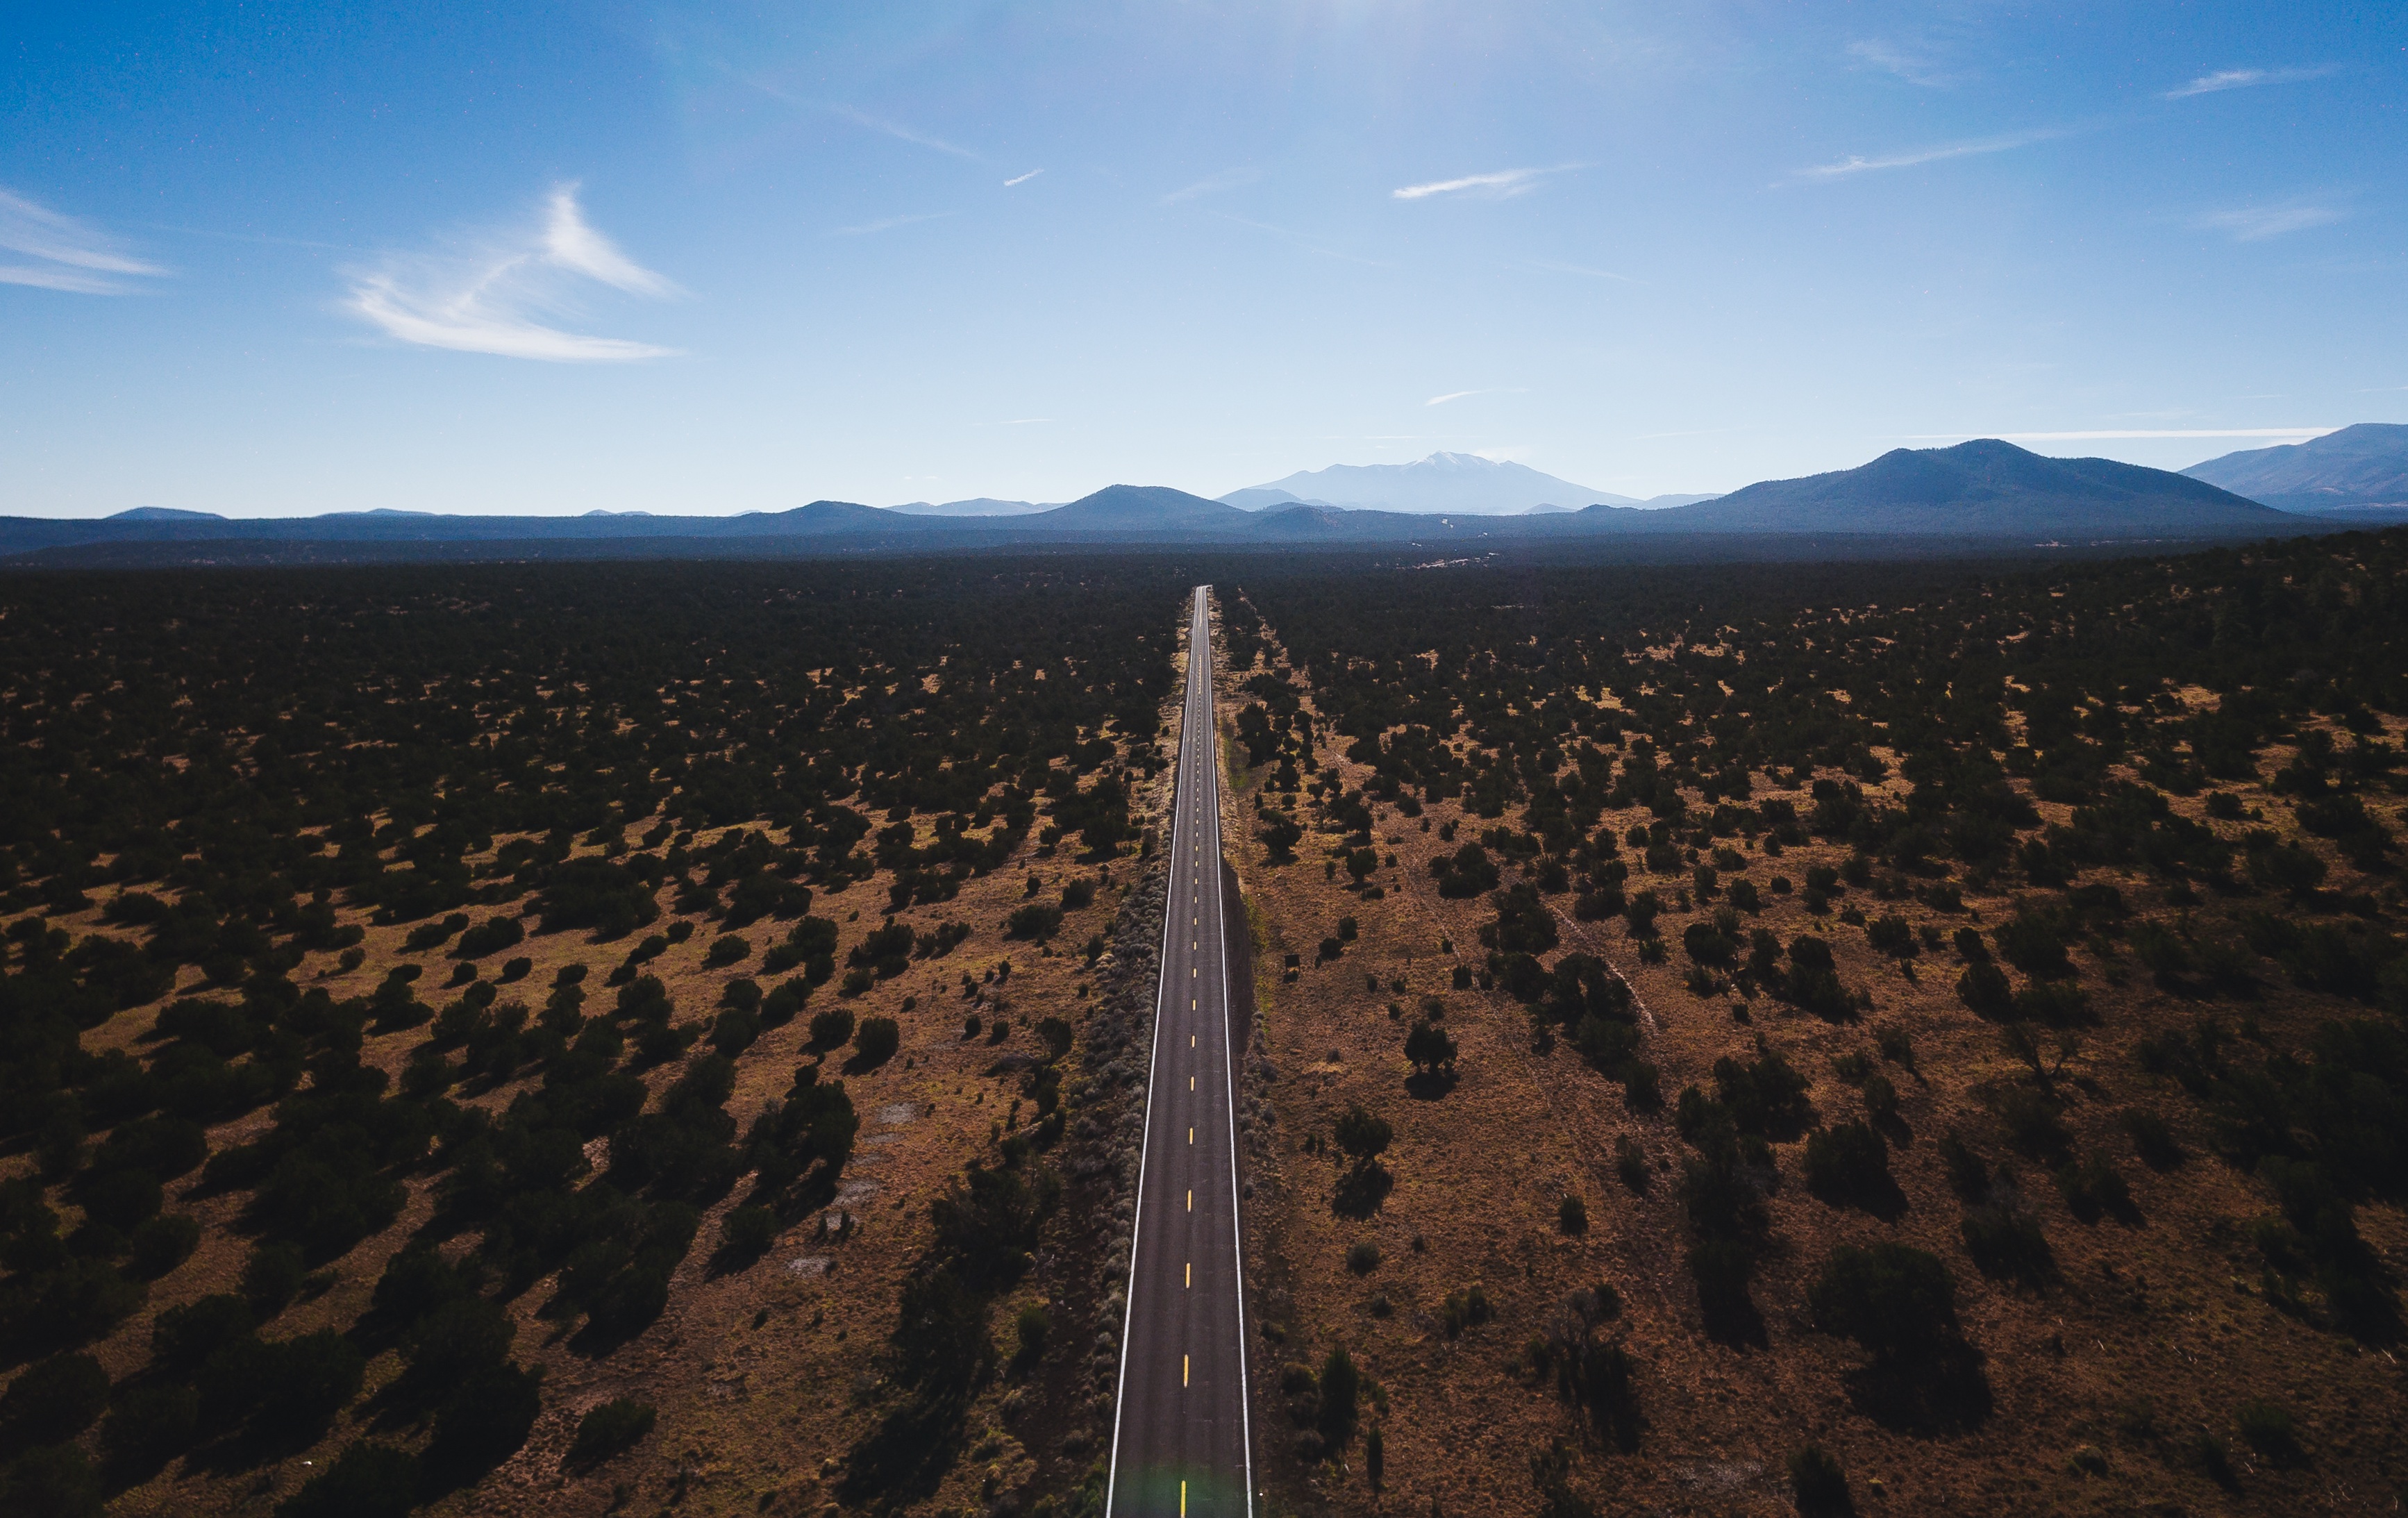
landscape, horizon, wilderness, mountain, sky, sunlight, morning, hill, desert, valley, soil, plain, plateau, aerial photography, natural environment, aeolian landform, atmosphere of earth, mountainous landforms